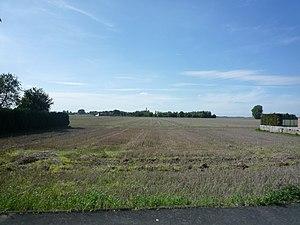
Localisation approximative du site de la Fosse de Monchecourt de la Compagnie des mines d'Aniche à Monchecourt, Nord, Nord-Pas-de-Calais, France.
La Compagnie des mines d'Aniche était une compagnie qui exploitait des mines de charbon dans la région Nord-Pas-de-Calais en France et qui possédait aussi des usines et des lavoirs.